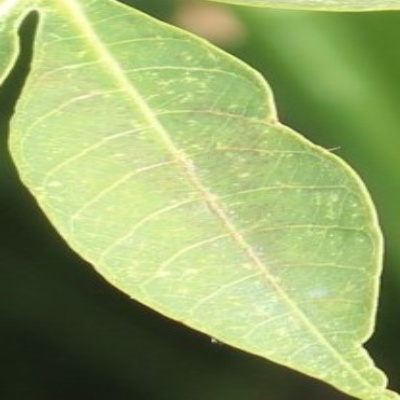
Crop: Cassava
Condition: green mite